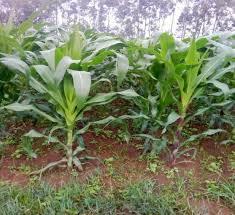
Hapa ni shambani, wenye shamba wamepanda mmea wa mahindi, mmea wenyewe umekuwa sana na tunaona kwamba kuna kwekwe imeamza Kumea.